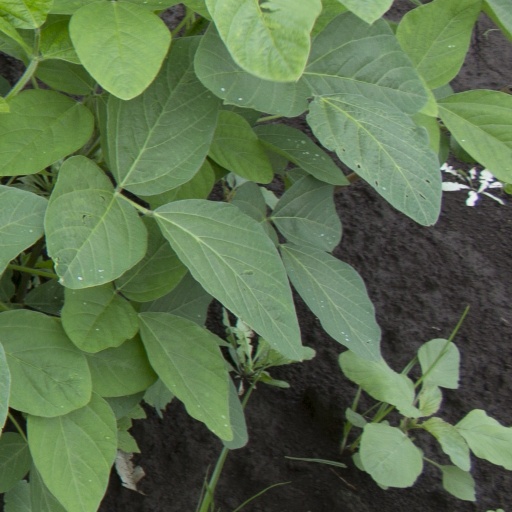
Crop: soybean